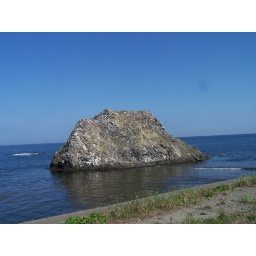
A rock off the coast of Hokkaido in the Okhotsk Sea.